Fast food

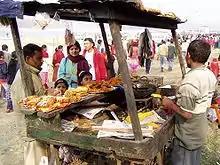
Street vendor serving fast food in Nepal

Fast food outlets are "take-away" or "take-out" providers that promise quick service. Such fast food outlets often come with a "drive-through" service that lets customers order and pick up food from their vehicles. Others have indoor or outdoor seating areas where customers can eat on-site. The boom in IT services has allowed customers to order food from their homes through their smartphone apps in recent times.